Mongol Empire

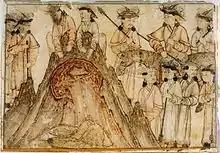
The executed – the long and full beard probably means he is not a Mongol – has been thrown off a cliff.

With the death of Ilkhan Abu Said Bahatur in 1335, Mongol rule faltered and Persia fell into political anarchy. A year later his successor was killed by an Oirat governor, and the Ilkhanate was divided between the Suldus, the Jalayir, Qasarid Togha Temür (d. 1353), and Persian warlords. Taking advantage of the chaos, the Georgians pushed the Mongols out of their territory, and the Uyghur commander Eretna established an independent state (Eretnids) in Anatolia in 1336. Following the downfall of their Mongol masters, the loyal vassal, the Armenian Kingdom of Cilicia, received escalating threats from the Mamluks and were eventually overrun in 1375.